Thumb signal

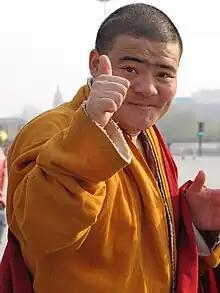
A Buddhist monk giving the common thumb sign of approval

The "Oxford English Dictionary" cites the earliest written instance of "thumbs-up" (with a positive meaning) as being from "Over the Top", a 1917 book written by Arthur Guy Empey. Empey was an American who served in the British armed forces during World War I. He wrote: "Thumbs up, Tommy’s expression which means ‘everything is fine with me'." A visual example of the British use of "thumbs up" having a positive meaning (or, "okay") from the 1920s can be seen 19 minutes into the British-made silent 1927 film "The Lodger: A Story of the London Fog", where the younger man examines some paper money for the older man and declares it "good" (not counterfeit) with a "thumbs up" using both hands.